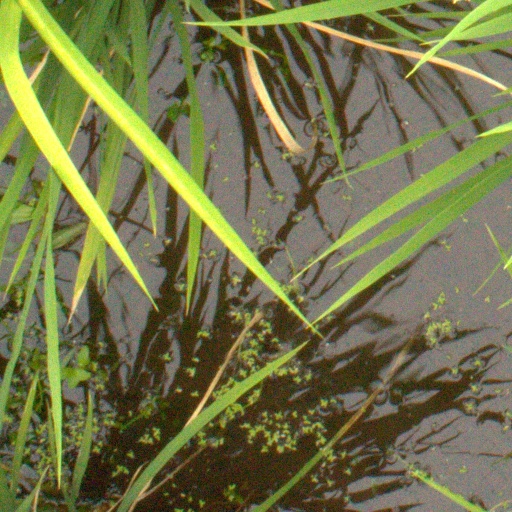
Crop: rice